Jesairosaurus

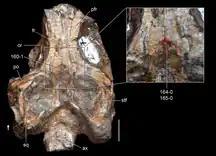
ZAR 07, a referred skull showing details of a pineal foramen.

The frontal bones, which occupy the part of the skull roof between the eyes, are rectangular and form most of the upper edge of the orbits. The parietals, which are situated behind the frontals and between the upper temporal fenestrae, are smaller than the frontals and have lateral (outward) extensions which project downwards to form the rear edge of the upper temporal fenestrae. The front part of the parietals taper inwards above the orbits, and in some specimens (such as ZAR 07), a small pineal foramen can be seen, completely enclosed by that part of the parietals. The pineal foramen is a hole in the middle of the skull which in some modern reptiles houses a sensory organ sometimes referred to as a "third eye".